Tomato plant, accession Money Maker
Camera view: horizontal (90 deg, fisheye); turntable rotation: 270 degrees
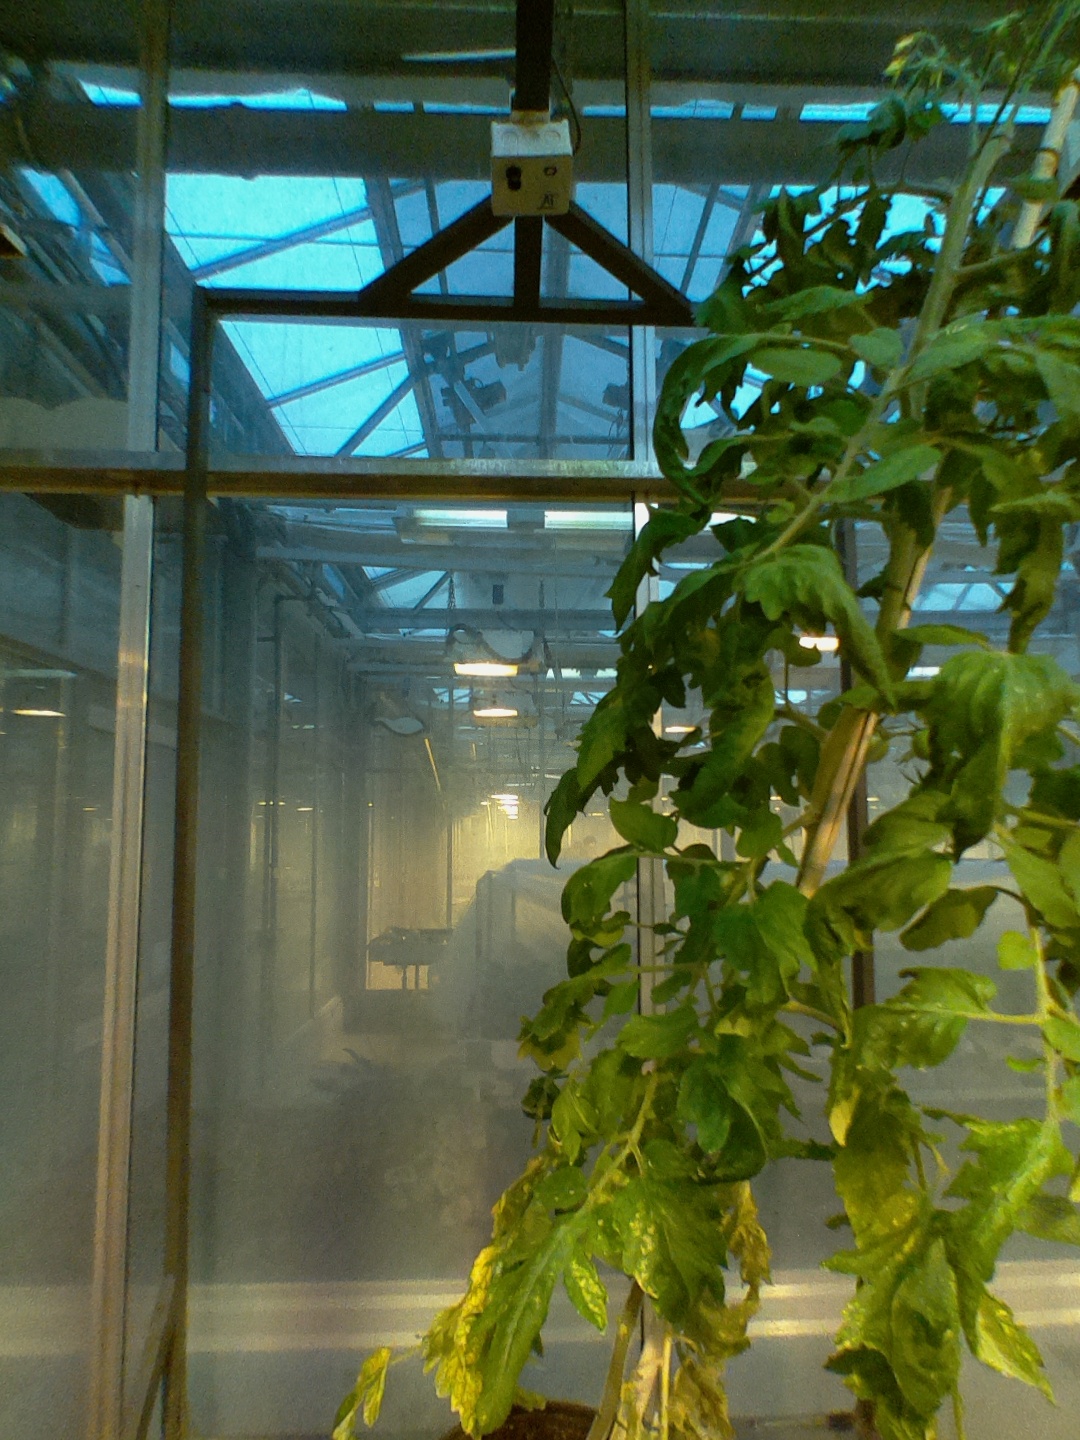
BBCH growth stage 72: 20%-30% of final fruit size